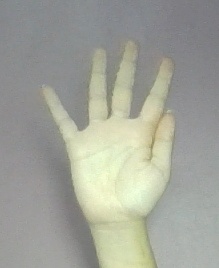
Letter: sheen